Pilgrim Mills

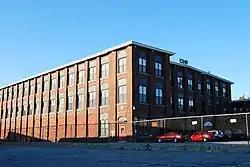

Pilgrim Mills is an historic textile mill located at 847 Pleasant Street in Fall River, Massachusetts. The mill was built in 1911 from red brick and was the first mill in the city powered entirely by electricity, provided from the local grid. It was one of the last mill complexes built in the city. The property was listed on the National Register of Historic Places in 1983.